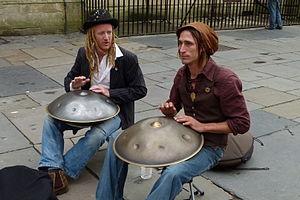
Le hang est un instrument de musique acoustique de la famille des idiophones inventé par Felix Rohner et Sabina Schärer à Berne en Suisse en 2000. Le hang est un volume lenticulaire creux composé de deux coupelles métalliques embouties. La partie haute de l'instrument s'appelle le « ding », elle est constituée d'une note fondamentale et de sept ou huit notes l'entourant. La partie basse, « gu » est une surface lisse dotée d'un trou en son centre.
Hang Massive est un duo d'ambient new age. Le groupe est composé de deux musiciens jouant du hang : le Britannique Danny Cudd et le Suédois Markus Johansson. Ils jouent ensemble depuis 2010 et ont acquis une notoriété mondiale en jouant dans plus de vingt pays depuis la création de leur ensemble.